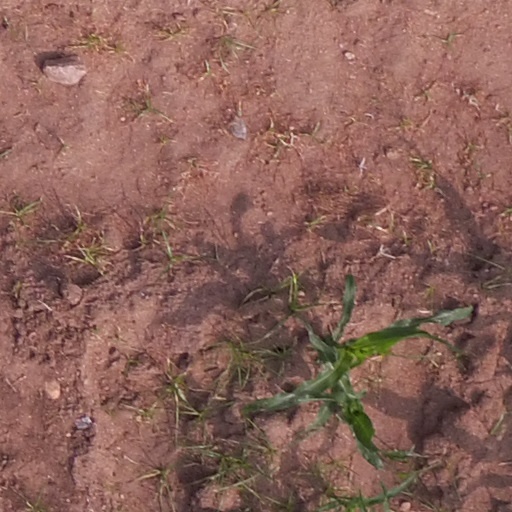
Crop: maize; corn